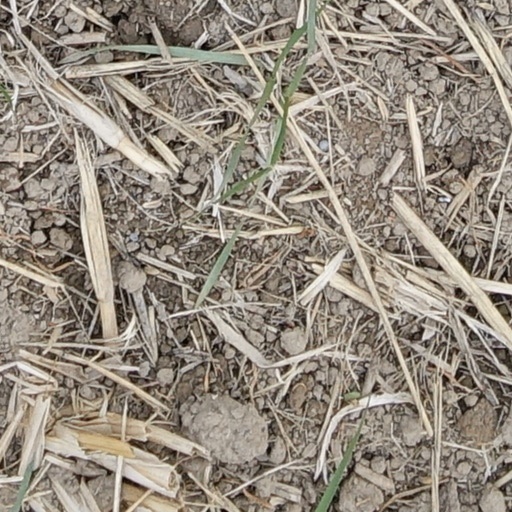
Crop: wheat